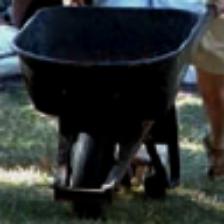
Label: NonHuman